Tōkaidō Main Line

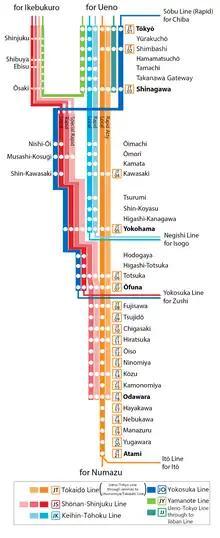
Tōkaidō Main Line (JR East) service pattern diagram

Electrification also progressed on the other end of the line around the same time, in 1934. Commuter rapid services between Kyoto and Kobe, using 52 Series streamliner EMUs, began in 1937. However, further electrification of the line was overshadowed by the Second World War and did not resume until after the war. For security reasons, the army preferred to keep the middle portion of the line unelectrified, as unelectrified tracks were much easier to repair in the event of an enemy attack.